Rjukan–Notodden Industrial Heritage Site

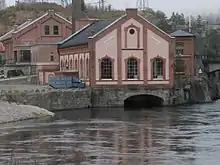

After creating an adequate process, Birkeland and Eyde founded the Norsk Hydro-Elektrisk Kvælstofaktieselskab "(lit. Norwegian Hydroelectric Nitrogen Share-Company)" to commercialize it. This undertaking was partially financed by the Wallenbergs, an influential Swedish family. Norsk Hydro also entered into an agreement with Banque de Paris et des Pays-Bas S.A. in 1905.